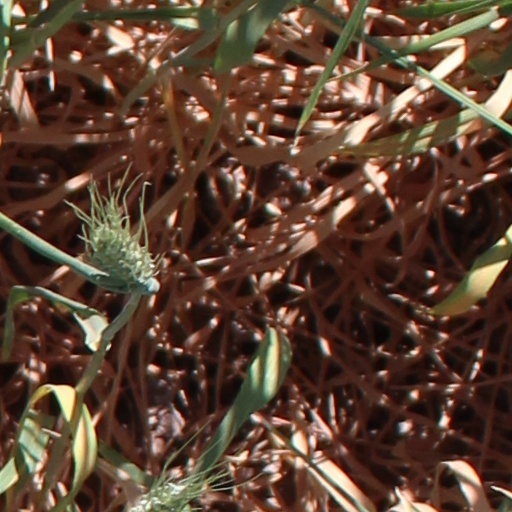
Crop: wheat